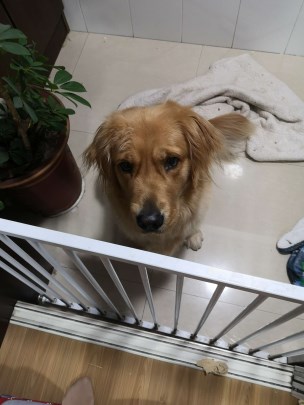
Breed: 5355-n000126-golden_retriever